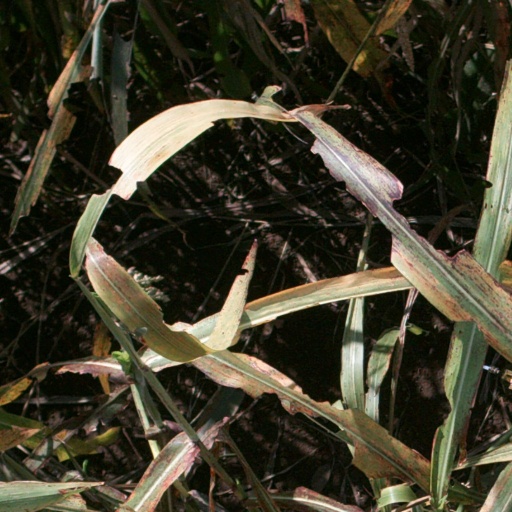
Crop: sorghum